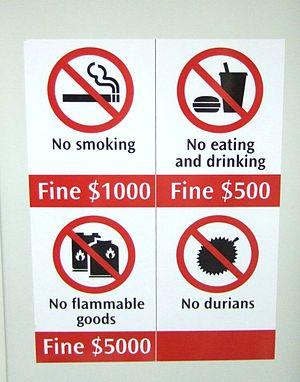
Le durian ou durion, Durio zibethinus est un arbre tropical à feuillage persistant de la famille des Bombacaceae ou des Malvaceae qui produit des fruits comestibles.
Le Métro de Singapour est un système de transport ferré à grande capacité desservant la cité-état de Singapour. Le premier tronçon a été inauguré le 7 novembre 1987 entre les stations Yio Chu Kang à Toa Payoh ce qui en fait le second plus ancien réseau de métro d'Asie du Sud-Est après le Métro léger de Manille aux Philippines.